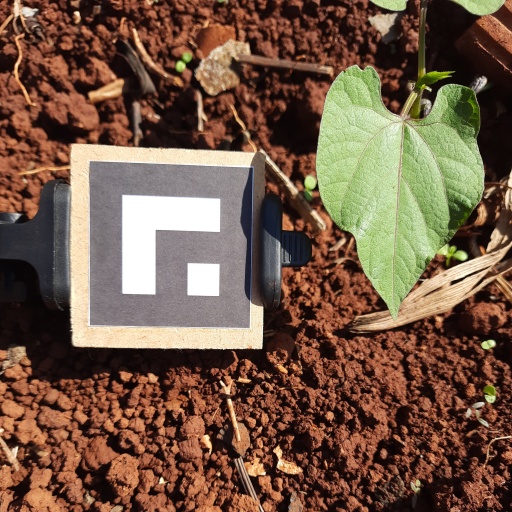
Observations: wavy surface, eating holes in the edge, under sunlight